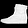
Label: Ankle boot